Sorauren Avenue Park

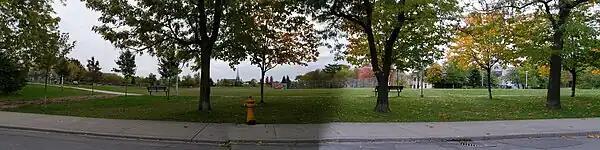
Panorama of Sorauren Avenue Park

The park has two mini-soccer fields for youth soccer, two tennis courts and one baseball diamond for sports. Open space is set aside for a dogs' off-leash area. In 2008, one of the former linseed oil buildings was converted to a fieldhouse, and is used for community meetings and community usage. In the wintertime, ice rinks are set up on the field.